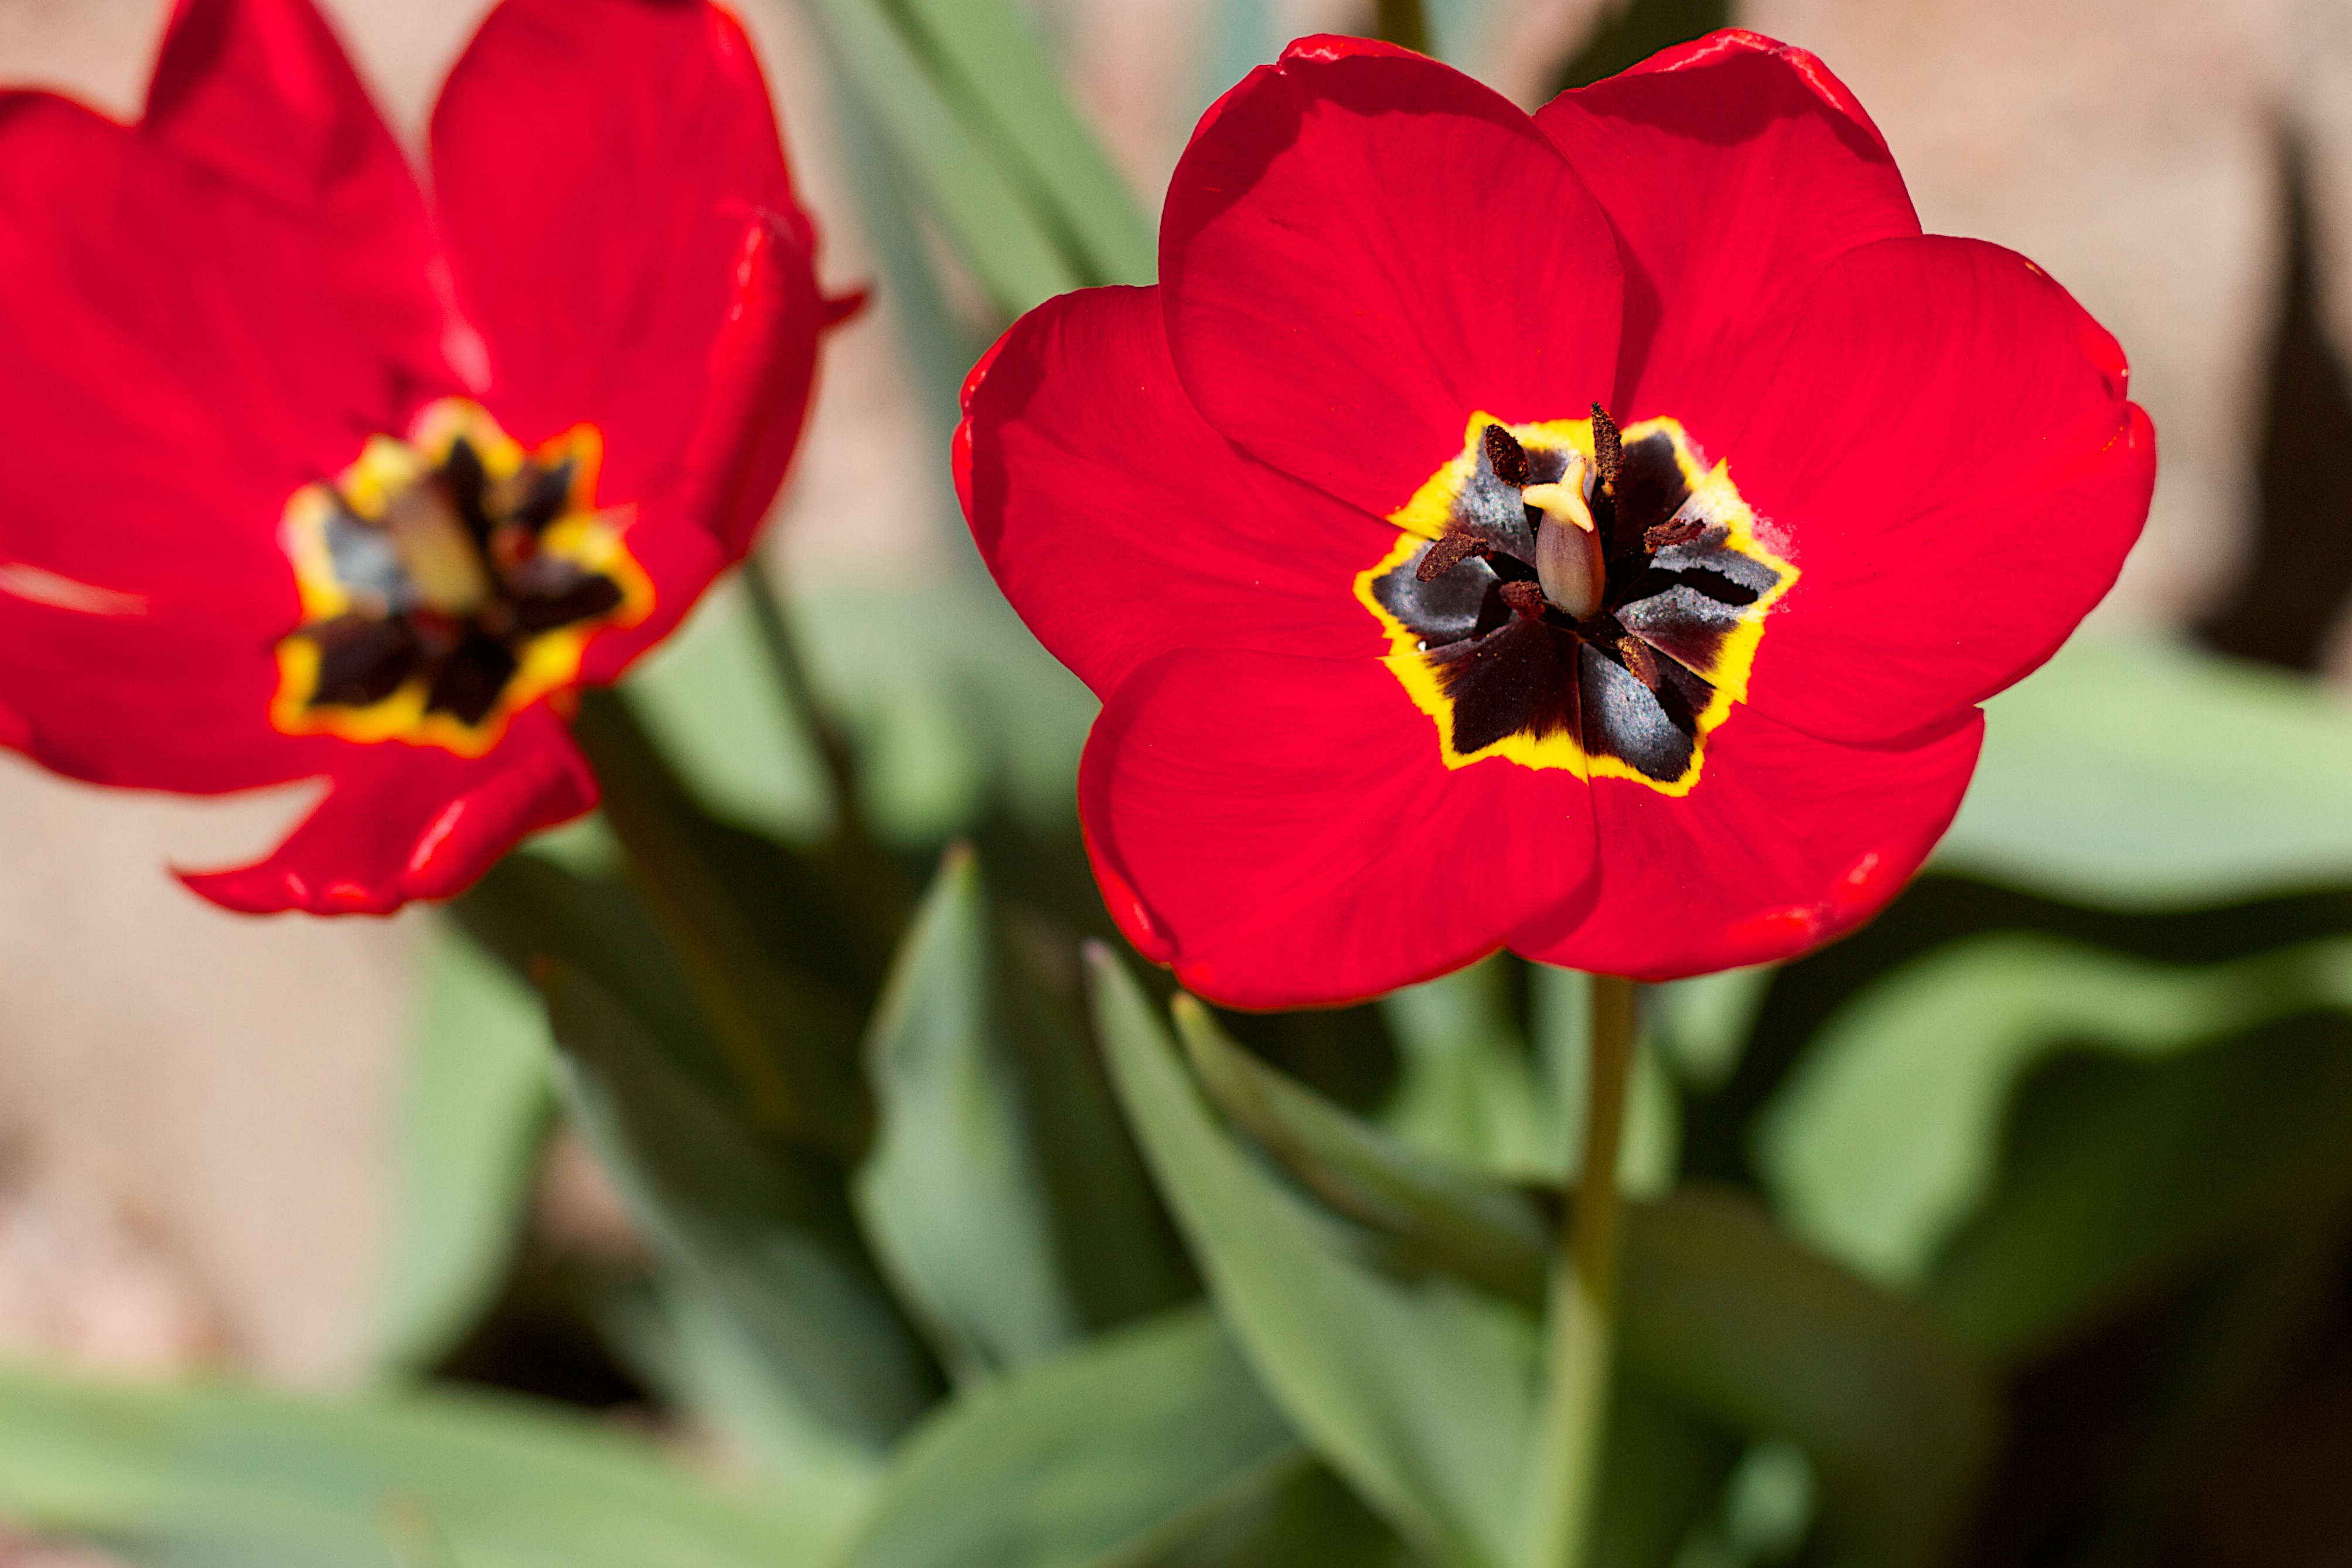
plant, flower, petal, tulip, red, botany, flora, close up, macro photography, flowering plant, plant stem, land plant